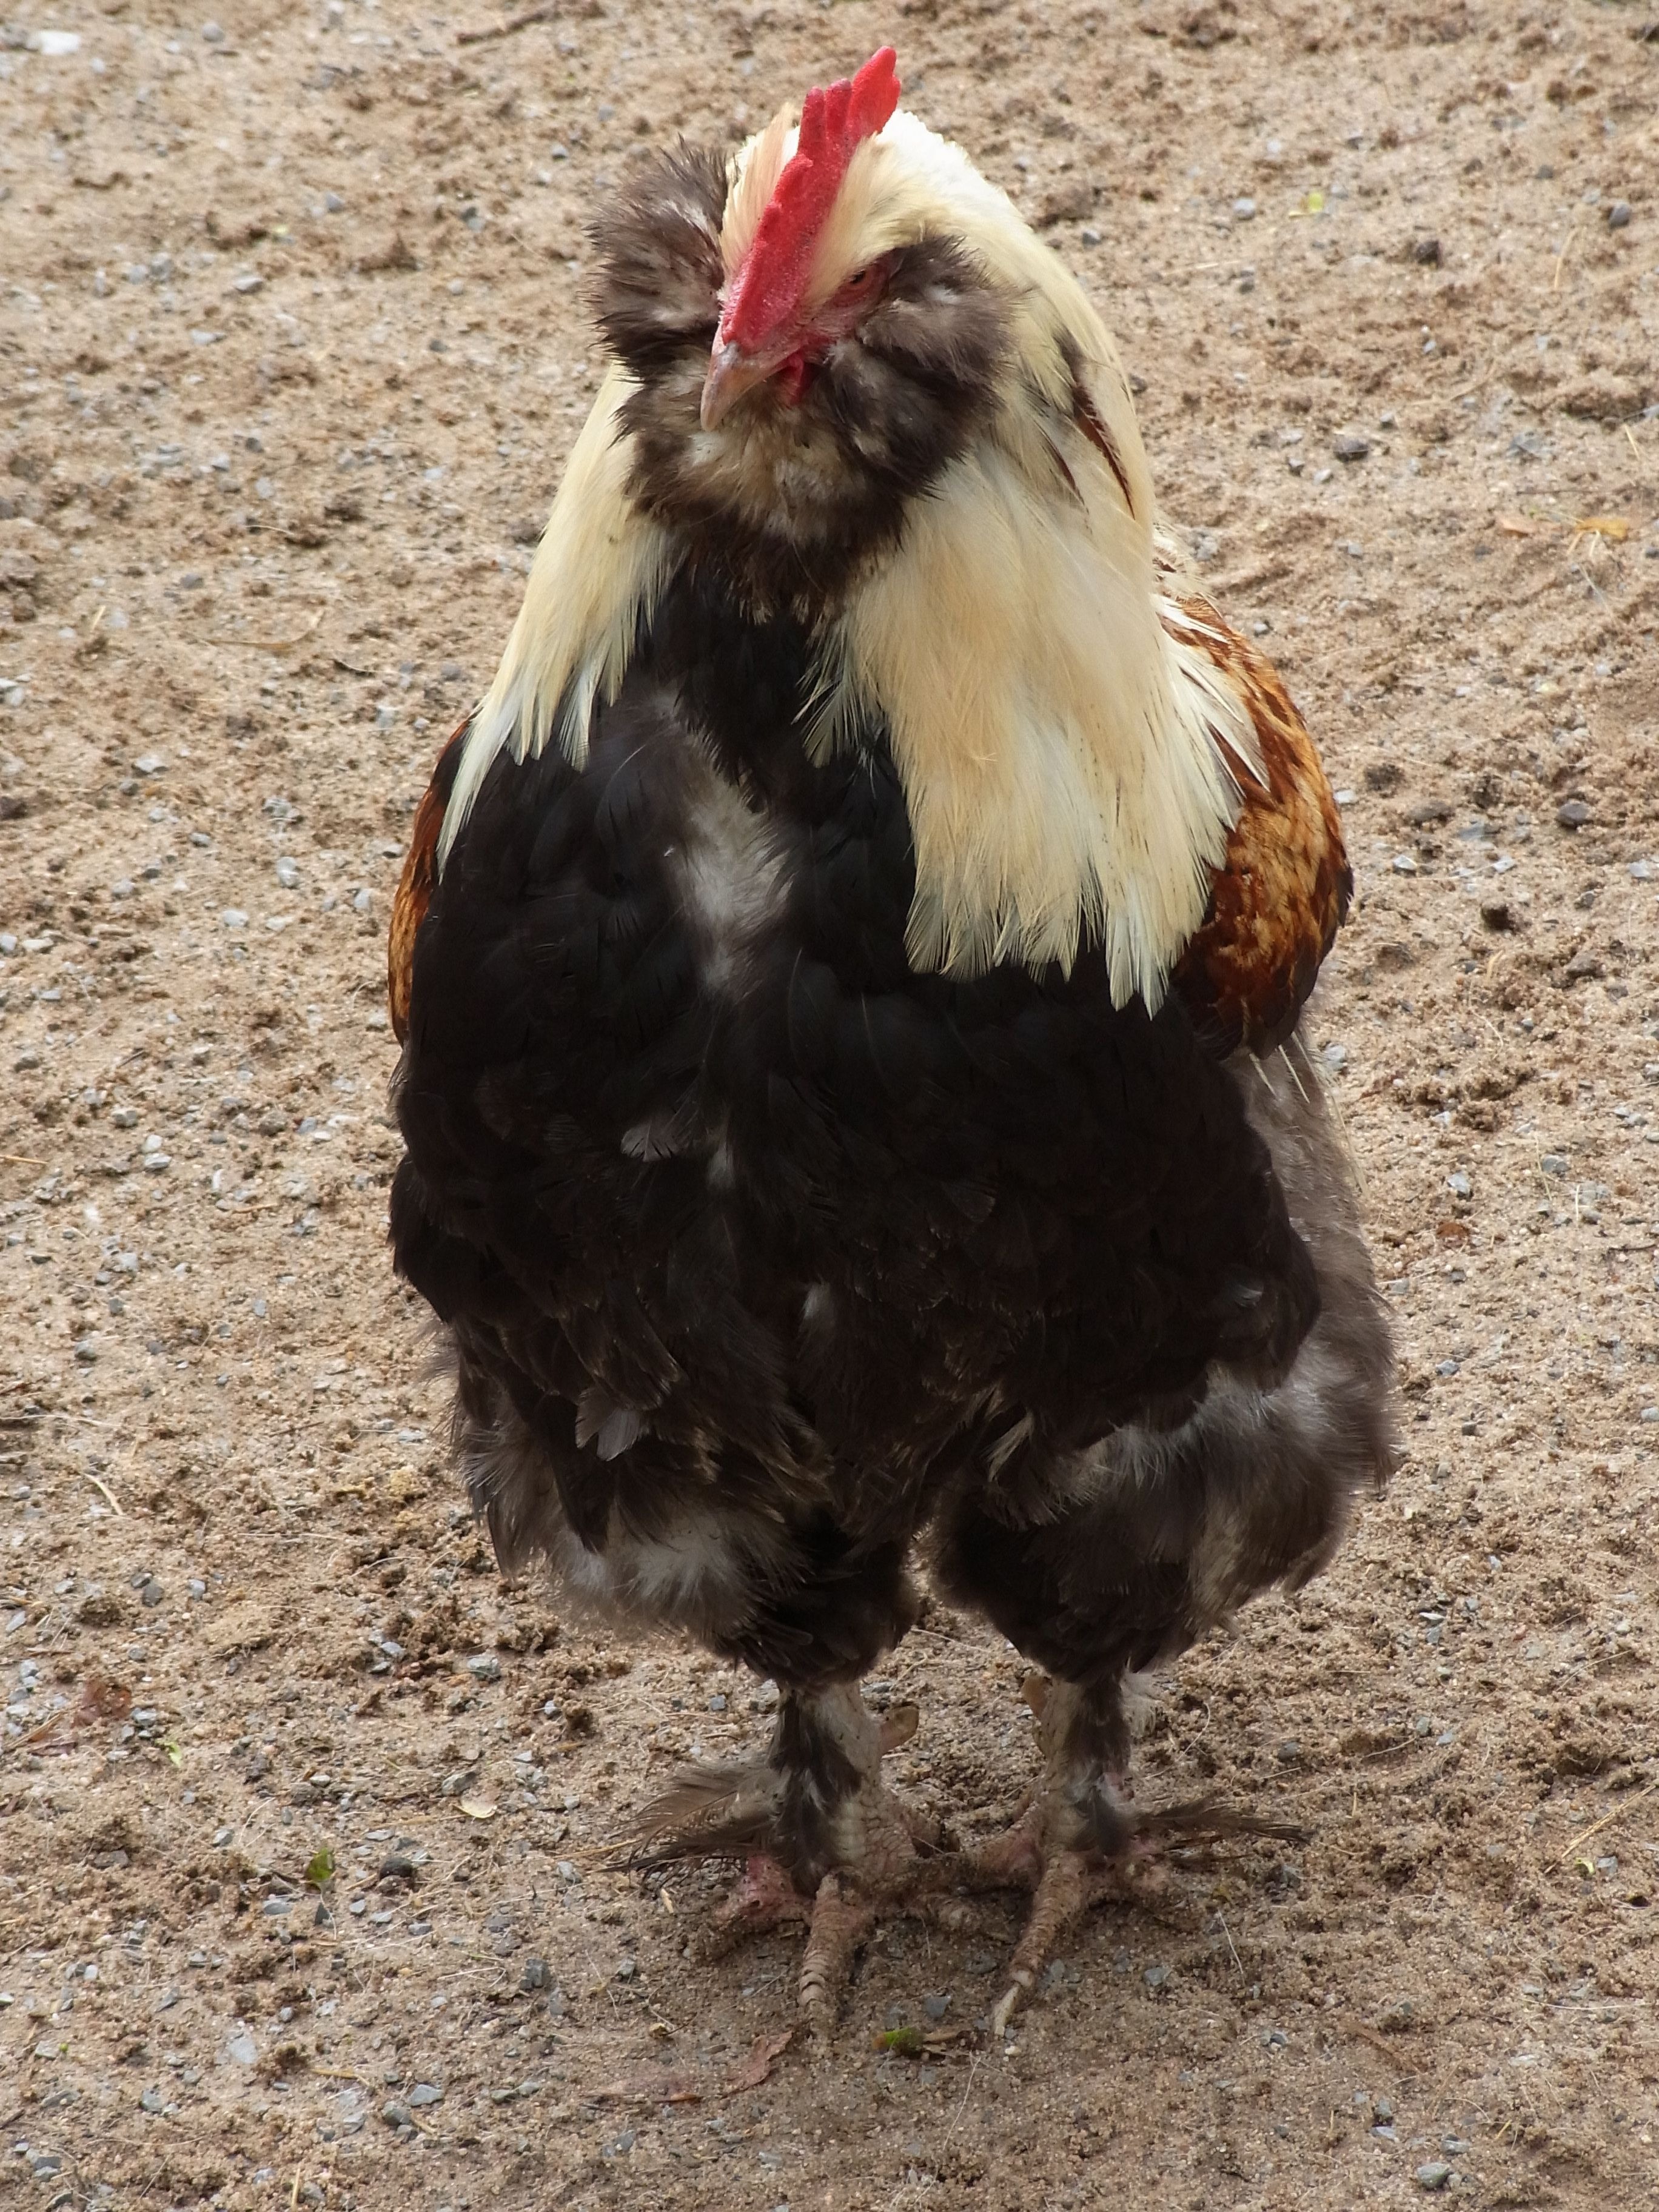
bird, wing, animal, beak, colorful, feather, chicken, fowl, fauna, rooster, poultry, galliformes, vertebrate, phasianidae